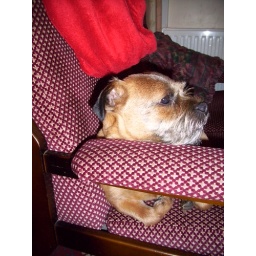
Jake after running around on the beach in his fave place Saarborough.